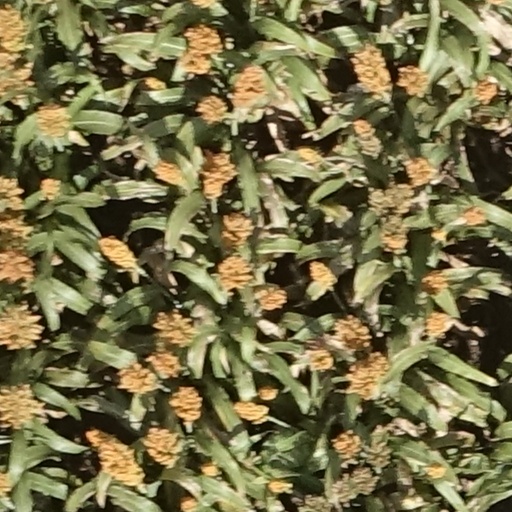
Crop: sorghum